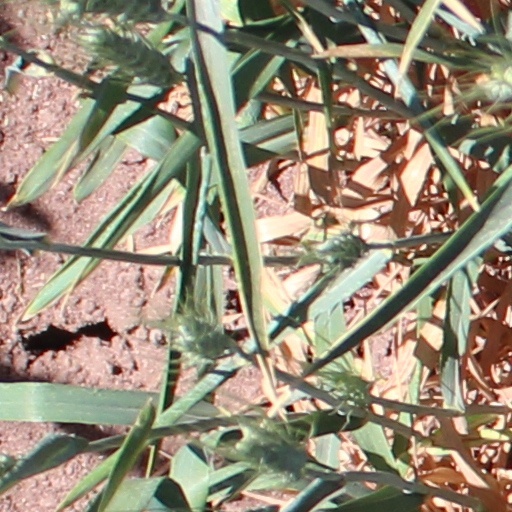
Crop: wheat